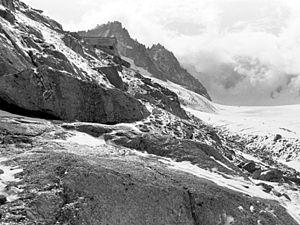
Le refuge d'Argentière.